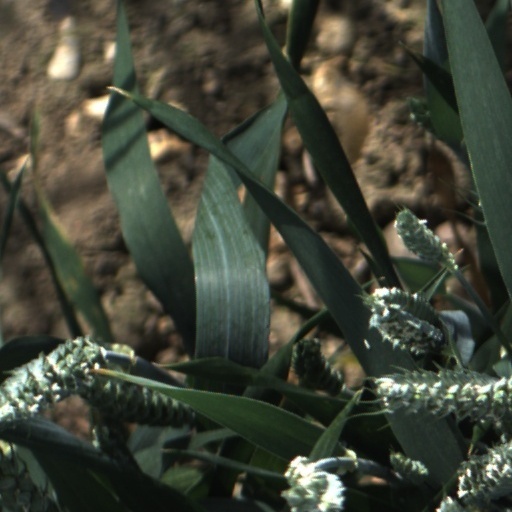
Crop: wheat